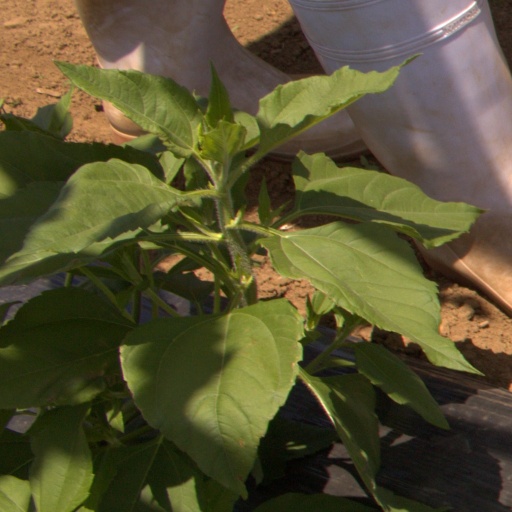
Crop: Jerusalem artichoke